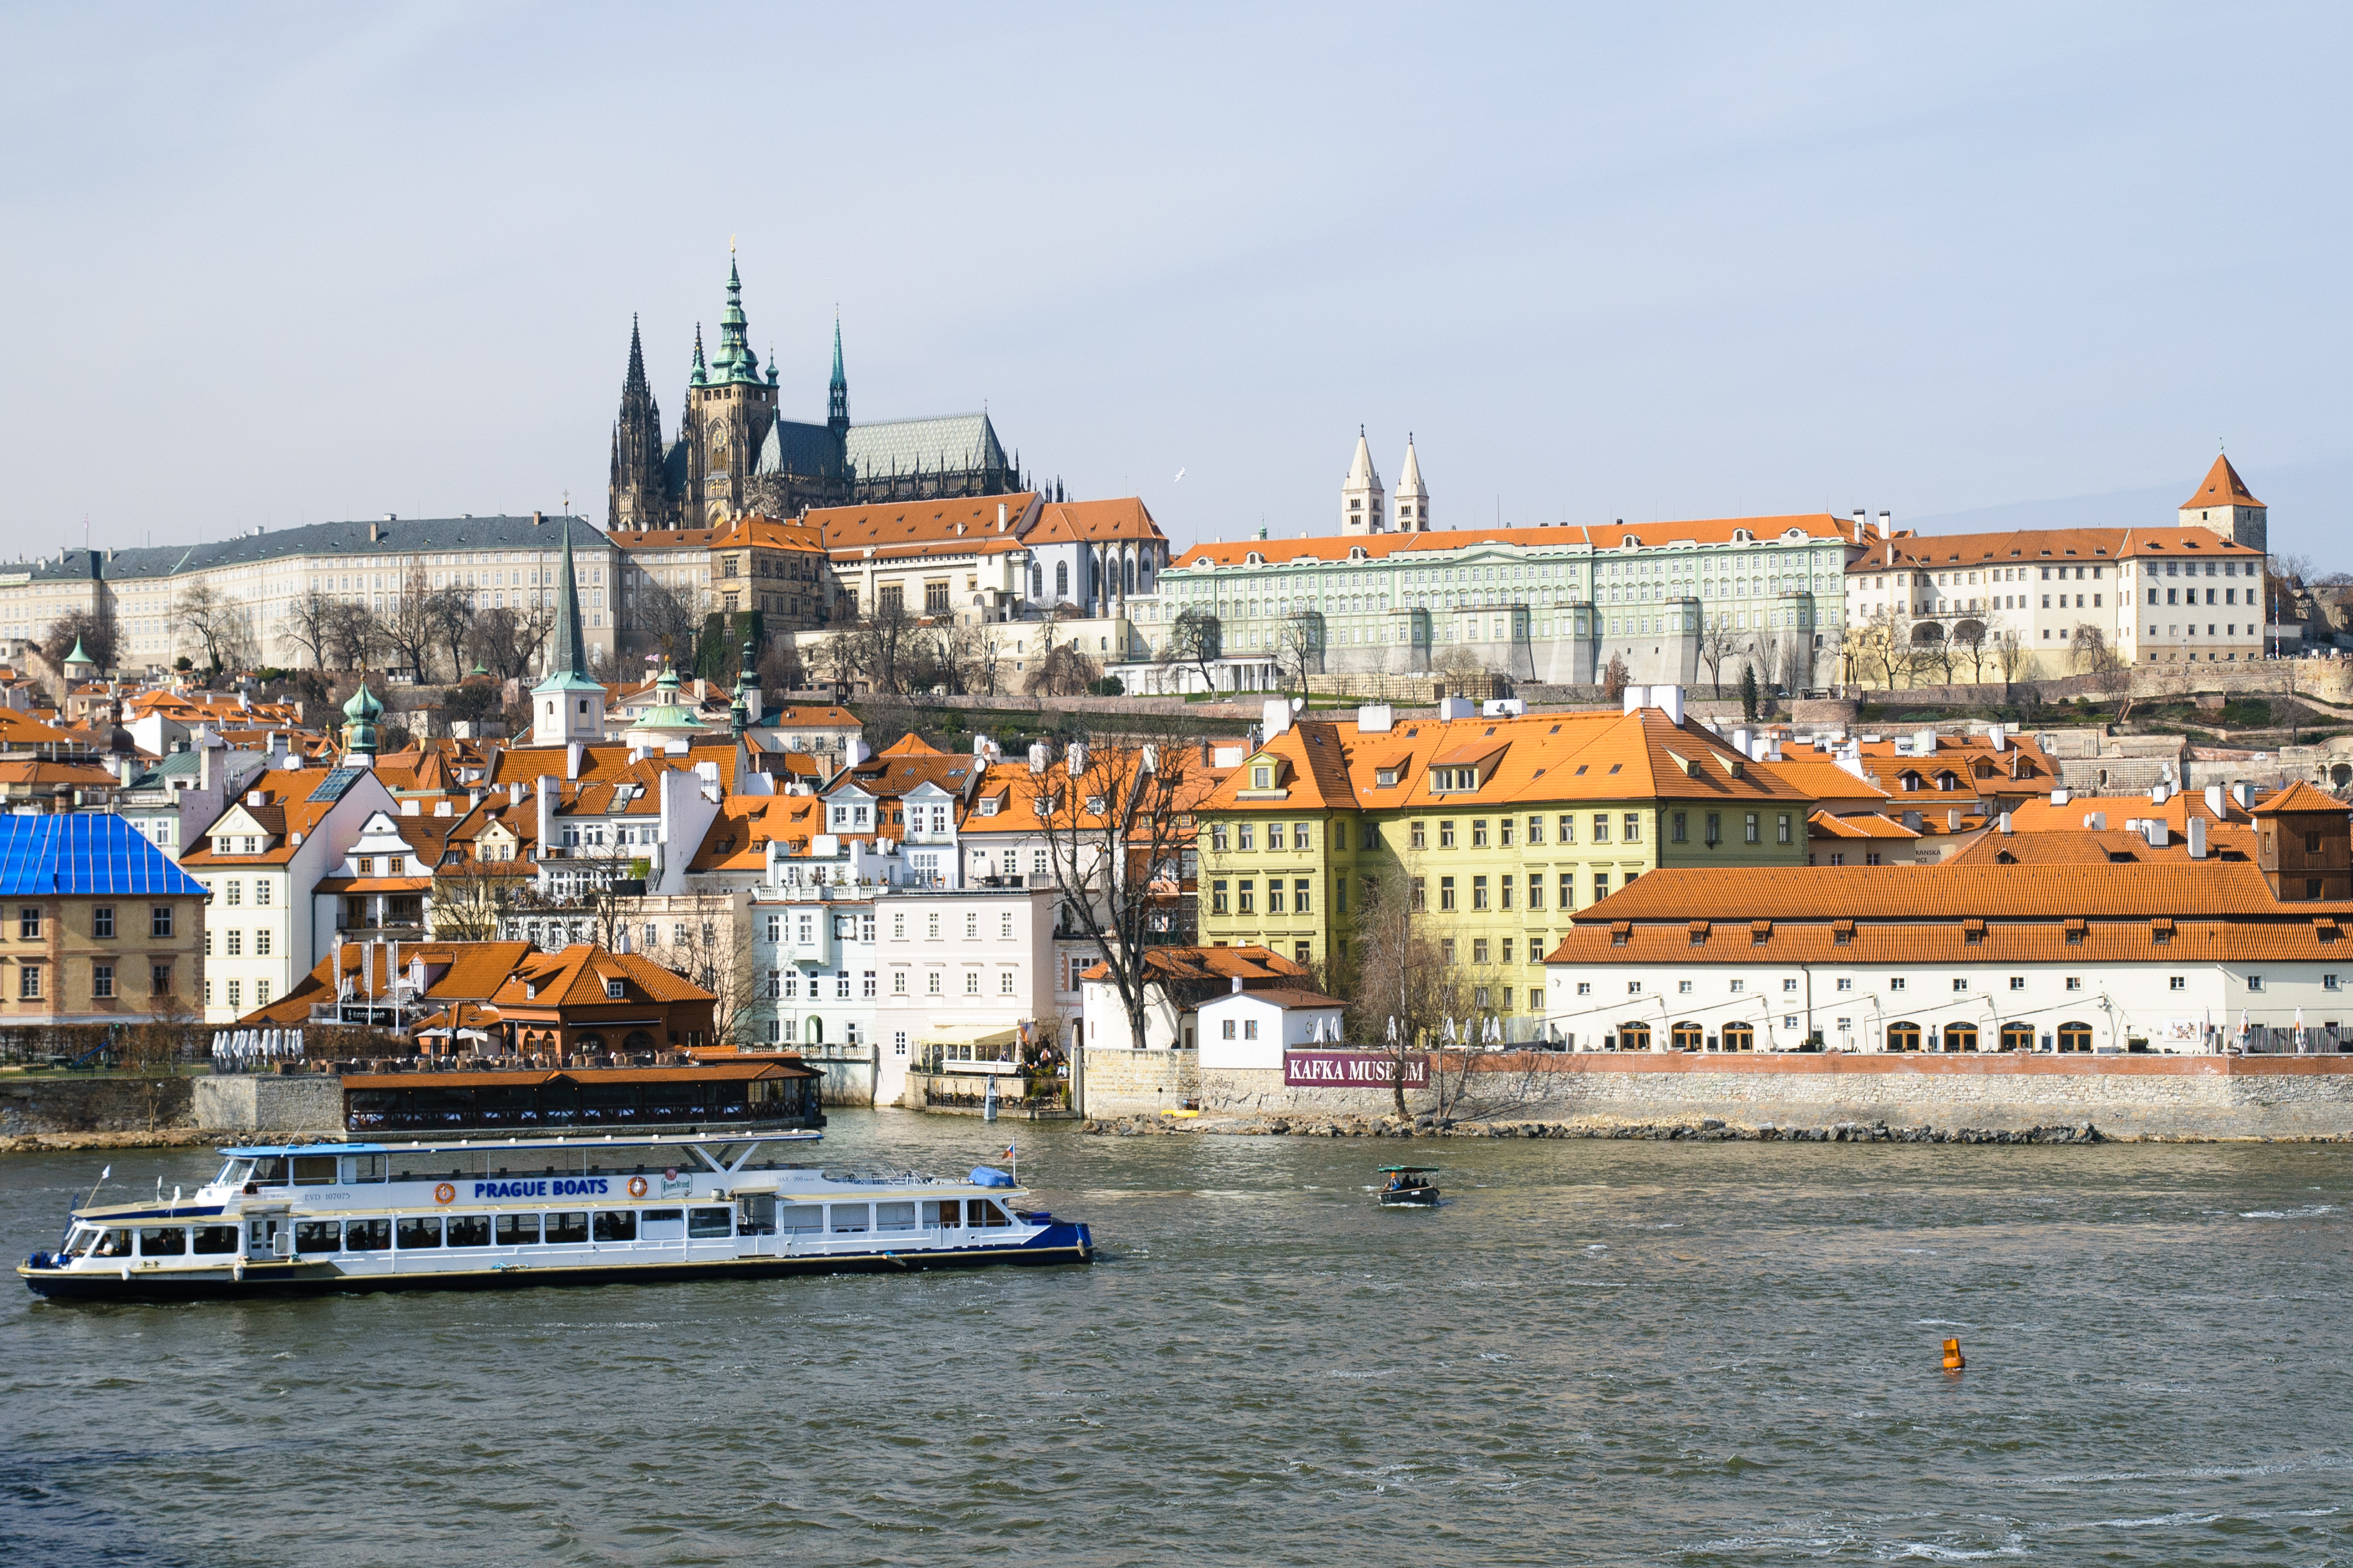
sea, coast, boat, pier, river, ship, cityscape, vacation, vehicle, harbor, prague, port, nikon, tourism, cargo ship, waterway, ferry, boating, czechrepublic, watercraft, cruise ship, d300, passenger ship, hlavn m stopraha, freight transport, ocean liner